Wager Mutiny

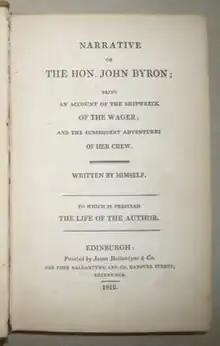
Title page of Byron's Book

Twenty men remained on the island after the departure of "Speedwell". Poor weather during October and November continued. One man died of exposure after being marooned for three days on a rock for stealing food. By December and the summer solstice, it was decided to launch the barge and the yawl and skirt up the coast to an inhabited part of Chile. During bad weather, the yawl was overturned and lost, with the quartermaster drowned.